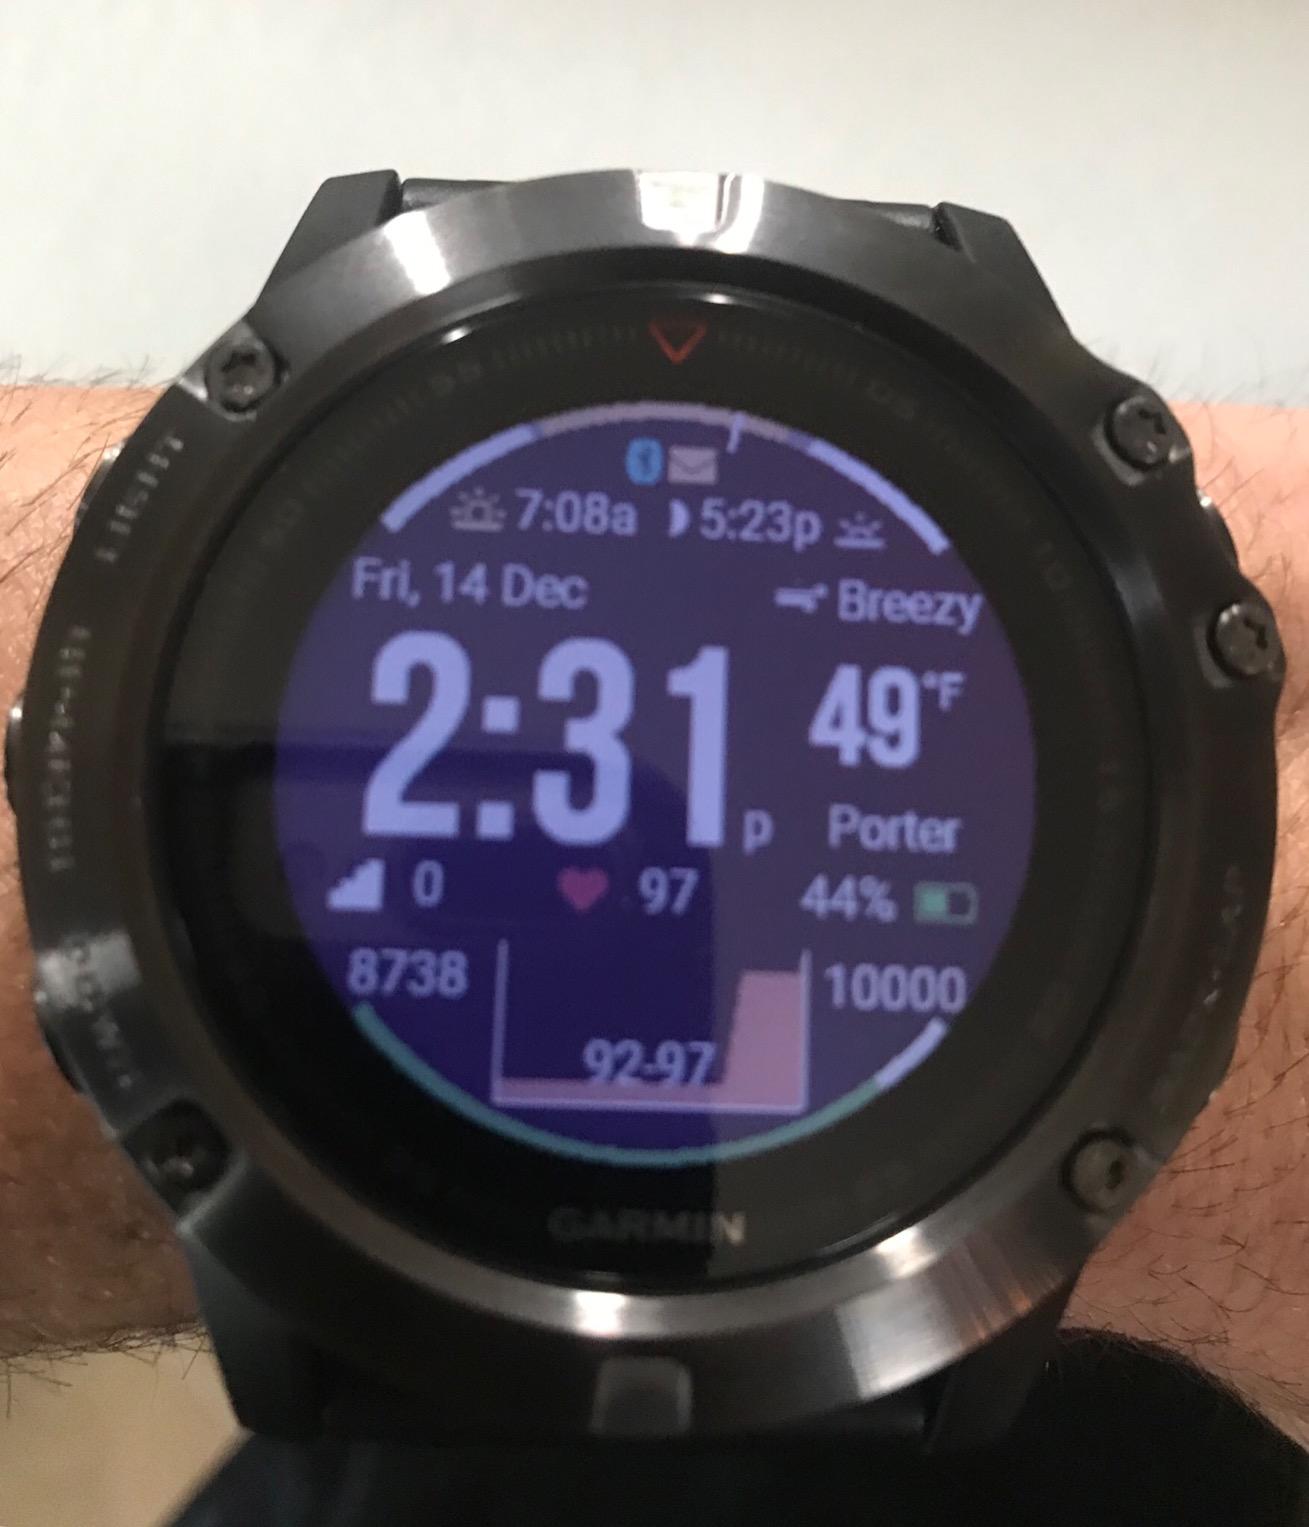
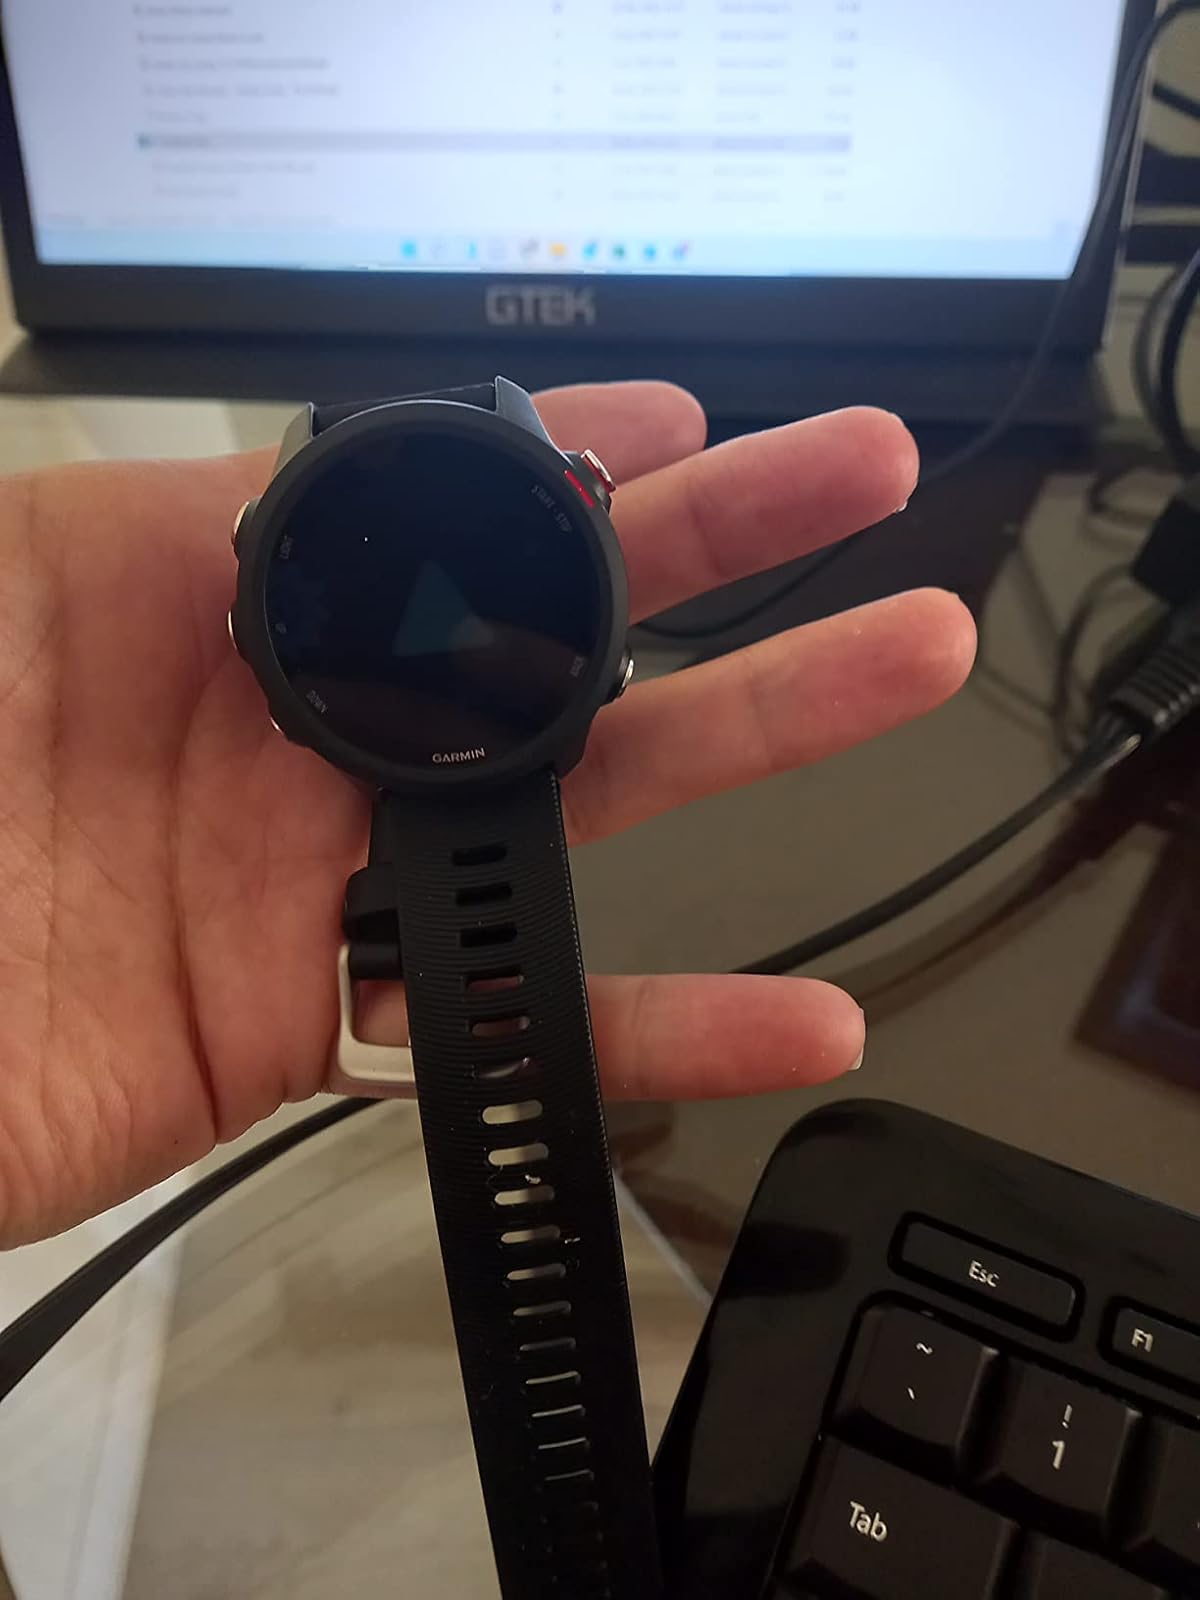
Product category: smartwatch
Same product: no